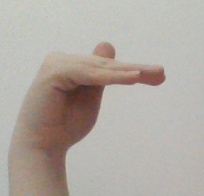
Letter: khaa